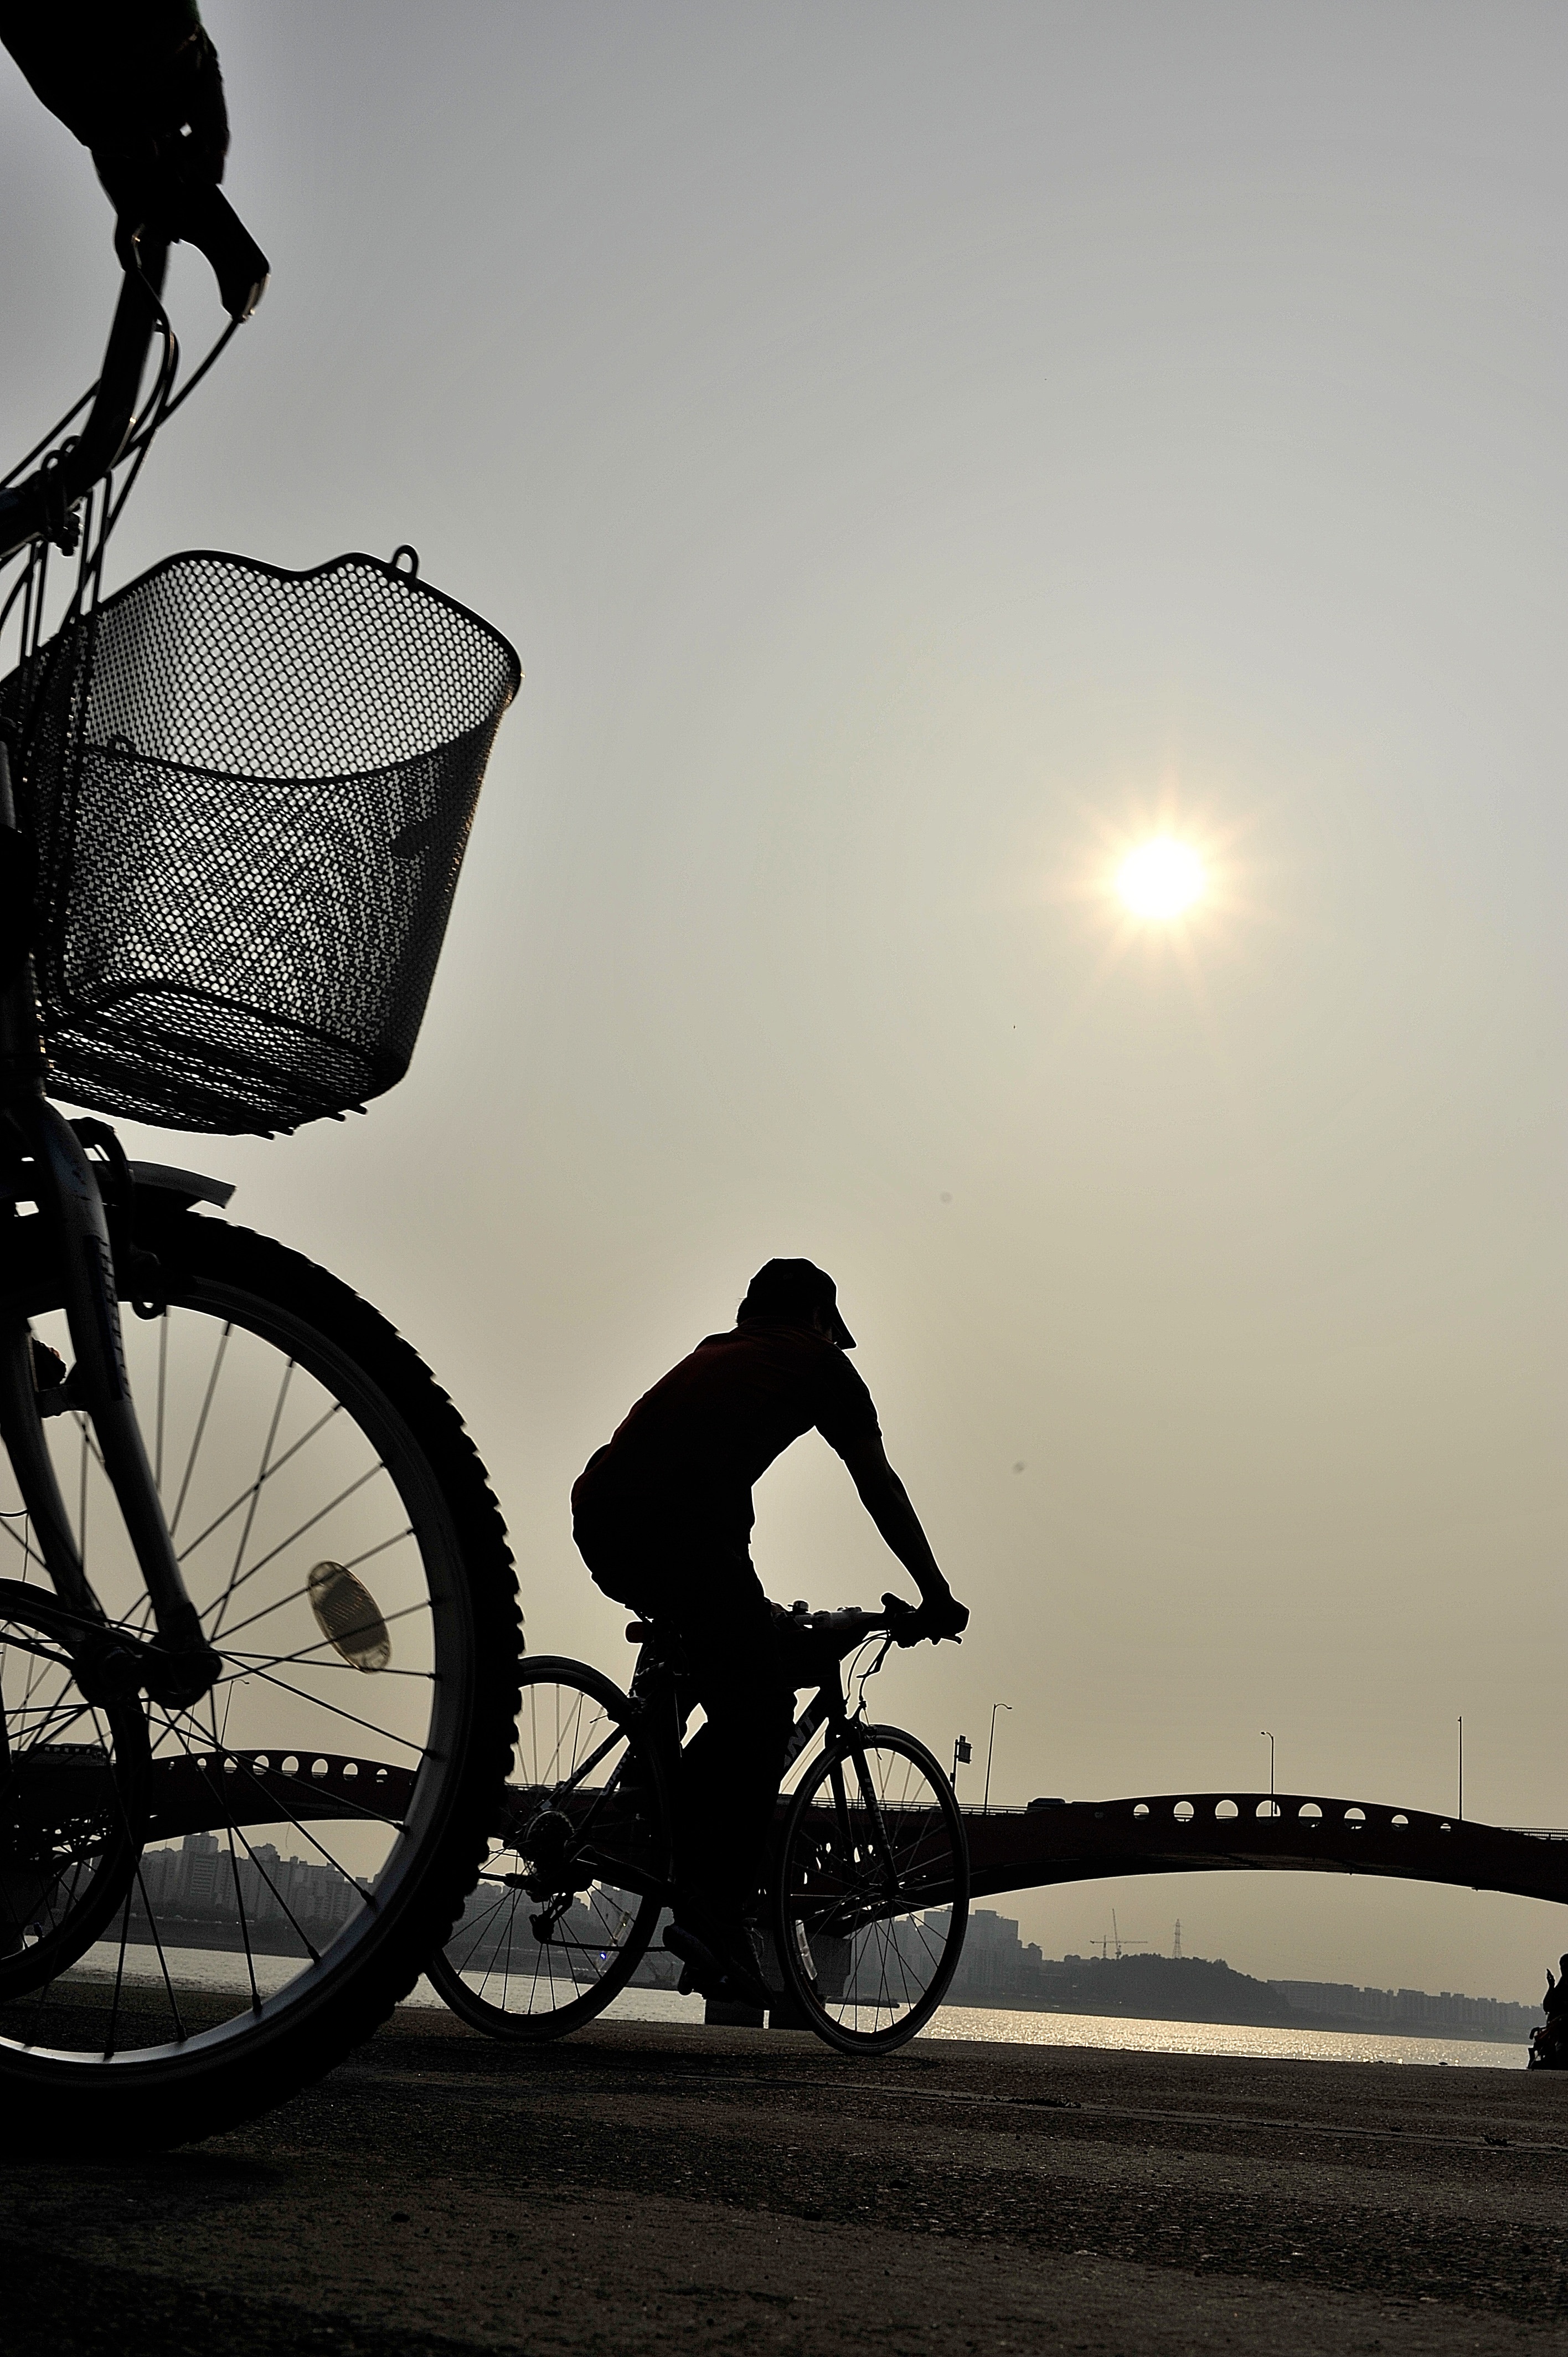
silhouette, bridge, bicycle, bike, dark, vehicle, black, extreme sport, solar, sports equipment, mountain bike, cycling, sports, cycle sport, bicycle motocross, bmx bike, freestyle bmx